Alberto Rodríguez Librero

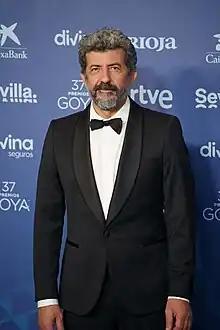
Alberto Rodríguez in 2023

Alberto Rodríguez Librero (born 11 May 1971) is a Spanish film director and screenwriter from Andalusia.